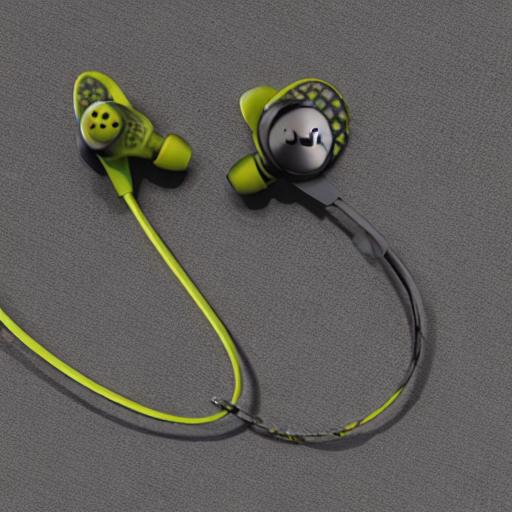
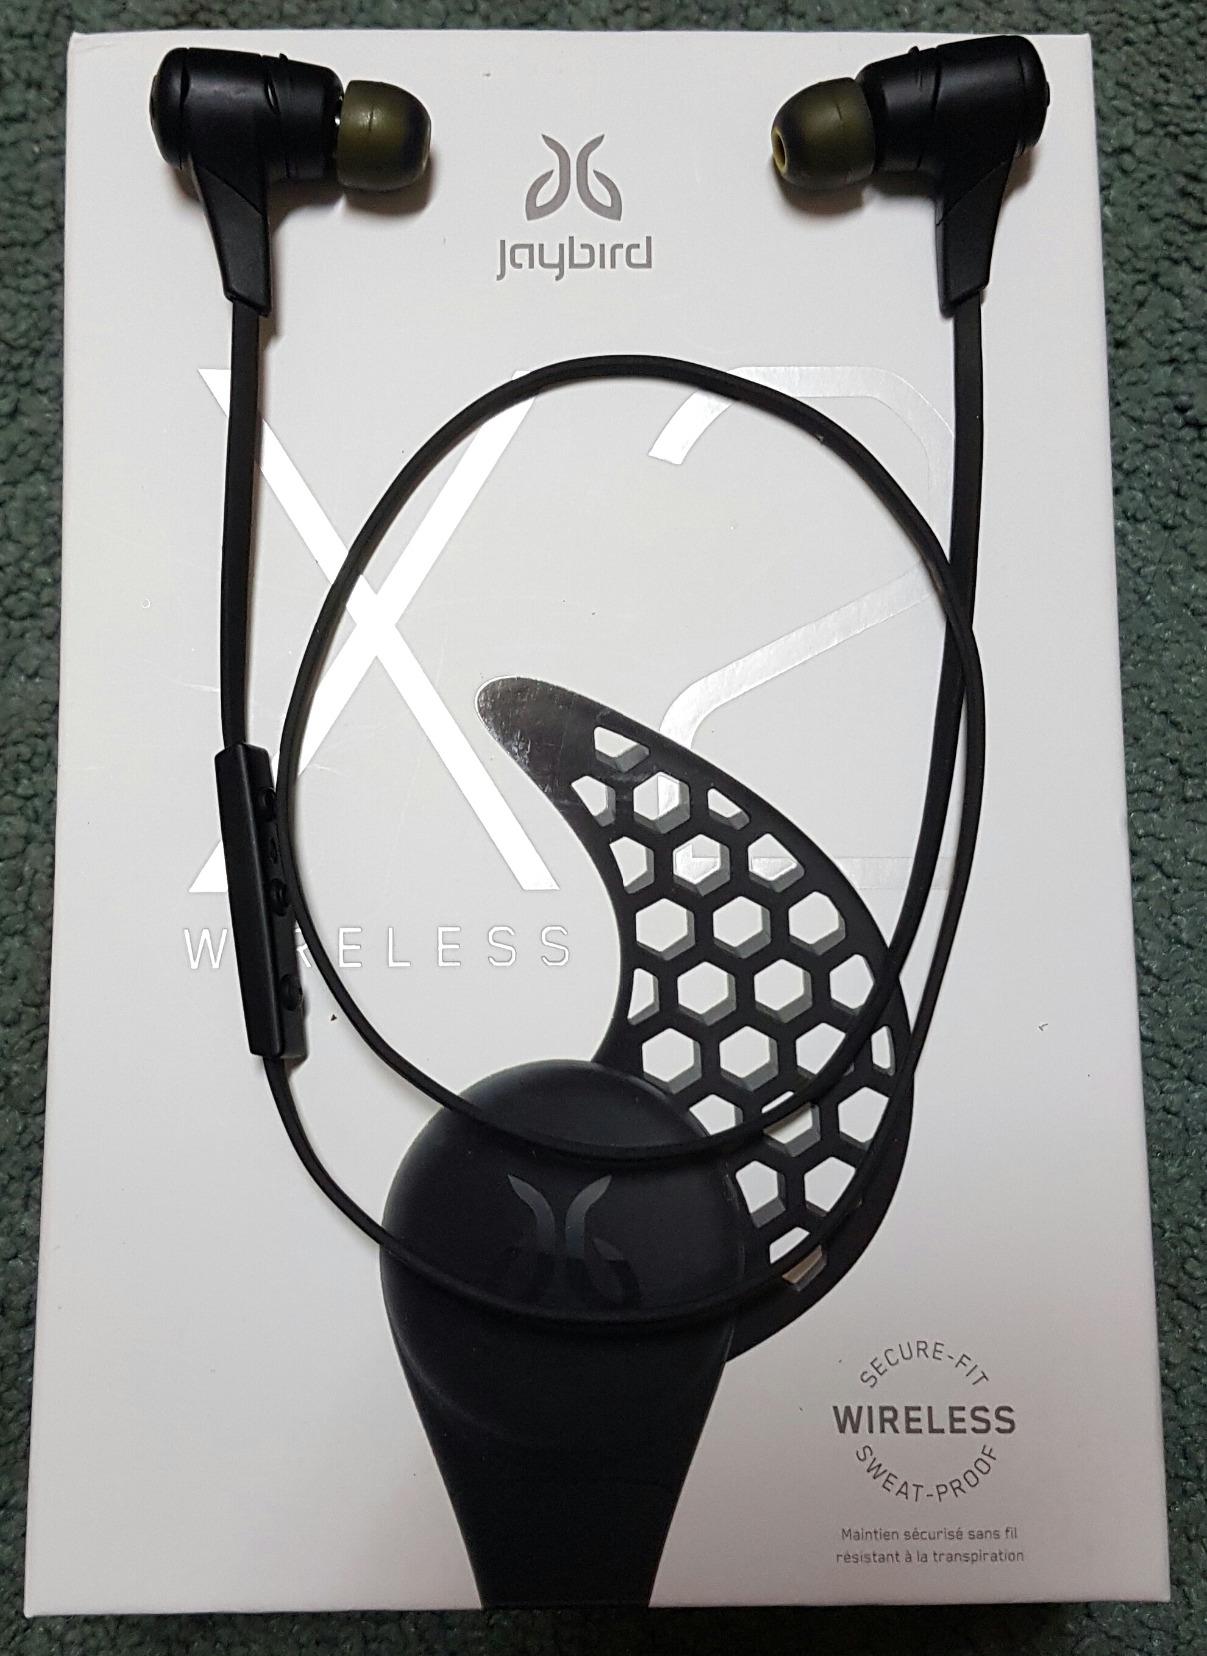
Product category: headphones
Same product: no